Kuntillet Ajrud inscriptions

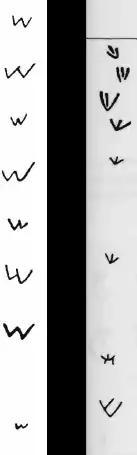
Various forms of the Paleo-Hebrew letter šin (𐤔).

The second jar follows A's unbroken single line of text with many short lines. You can see interpretation of "carriage returns" or breaks within words.